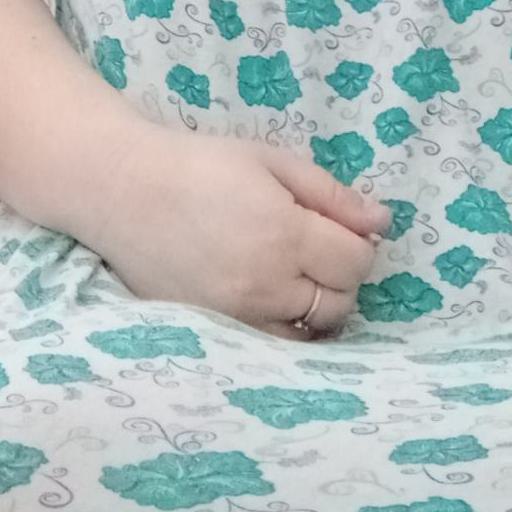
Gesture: no_gesture